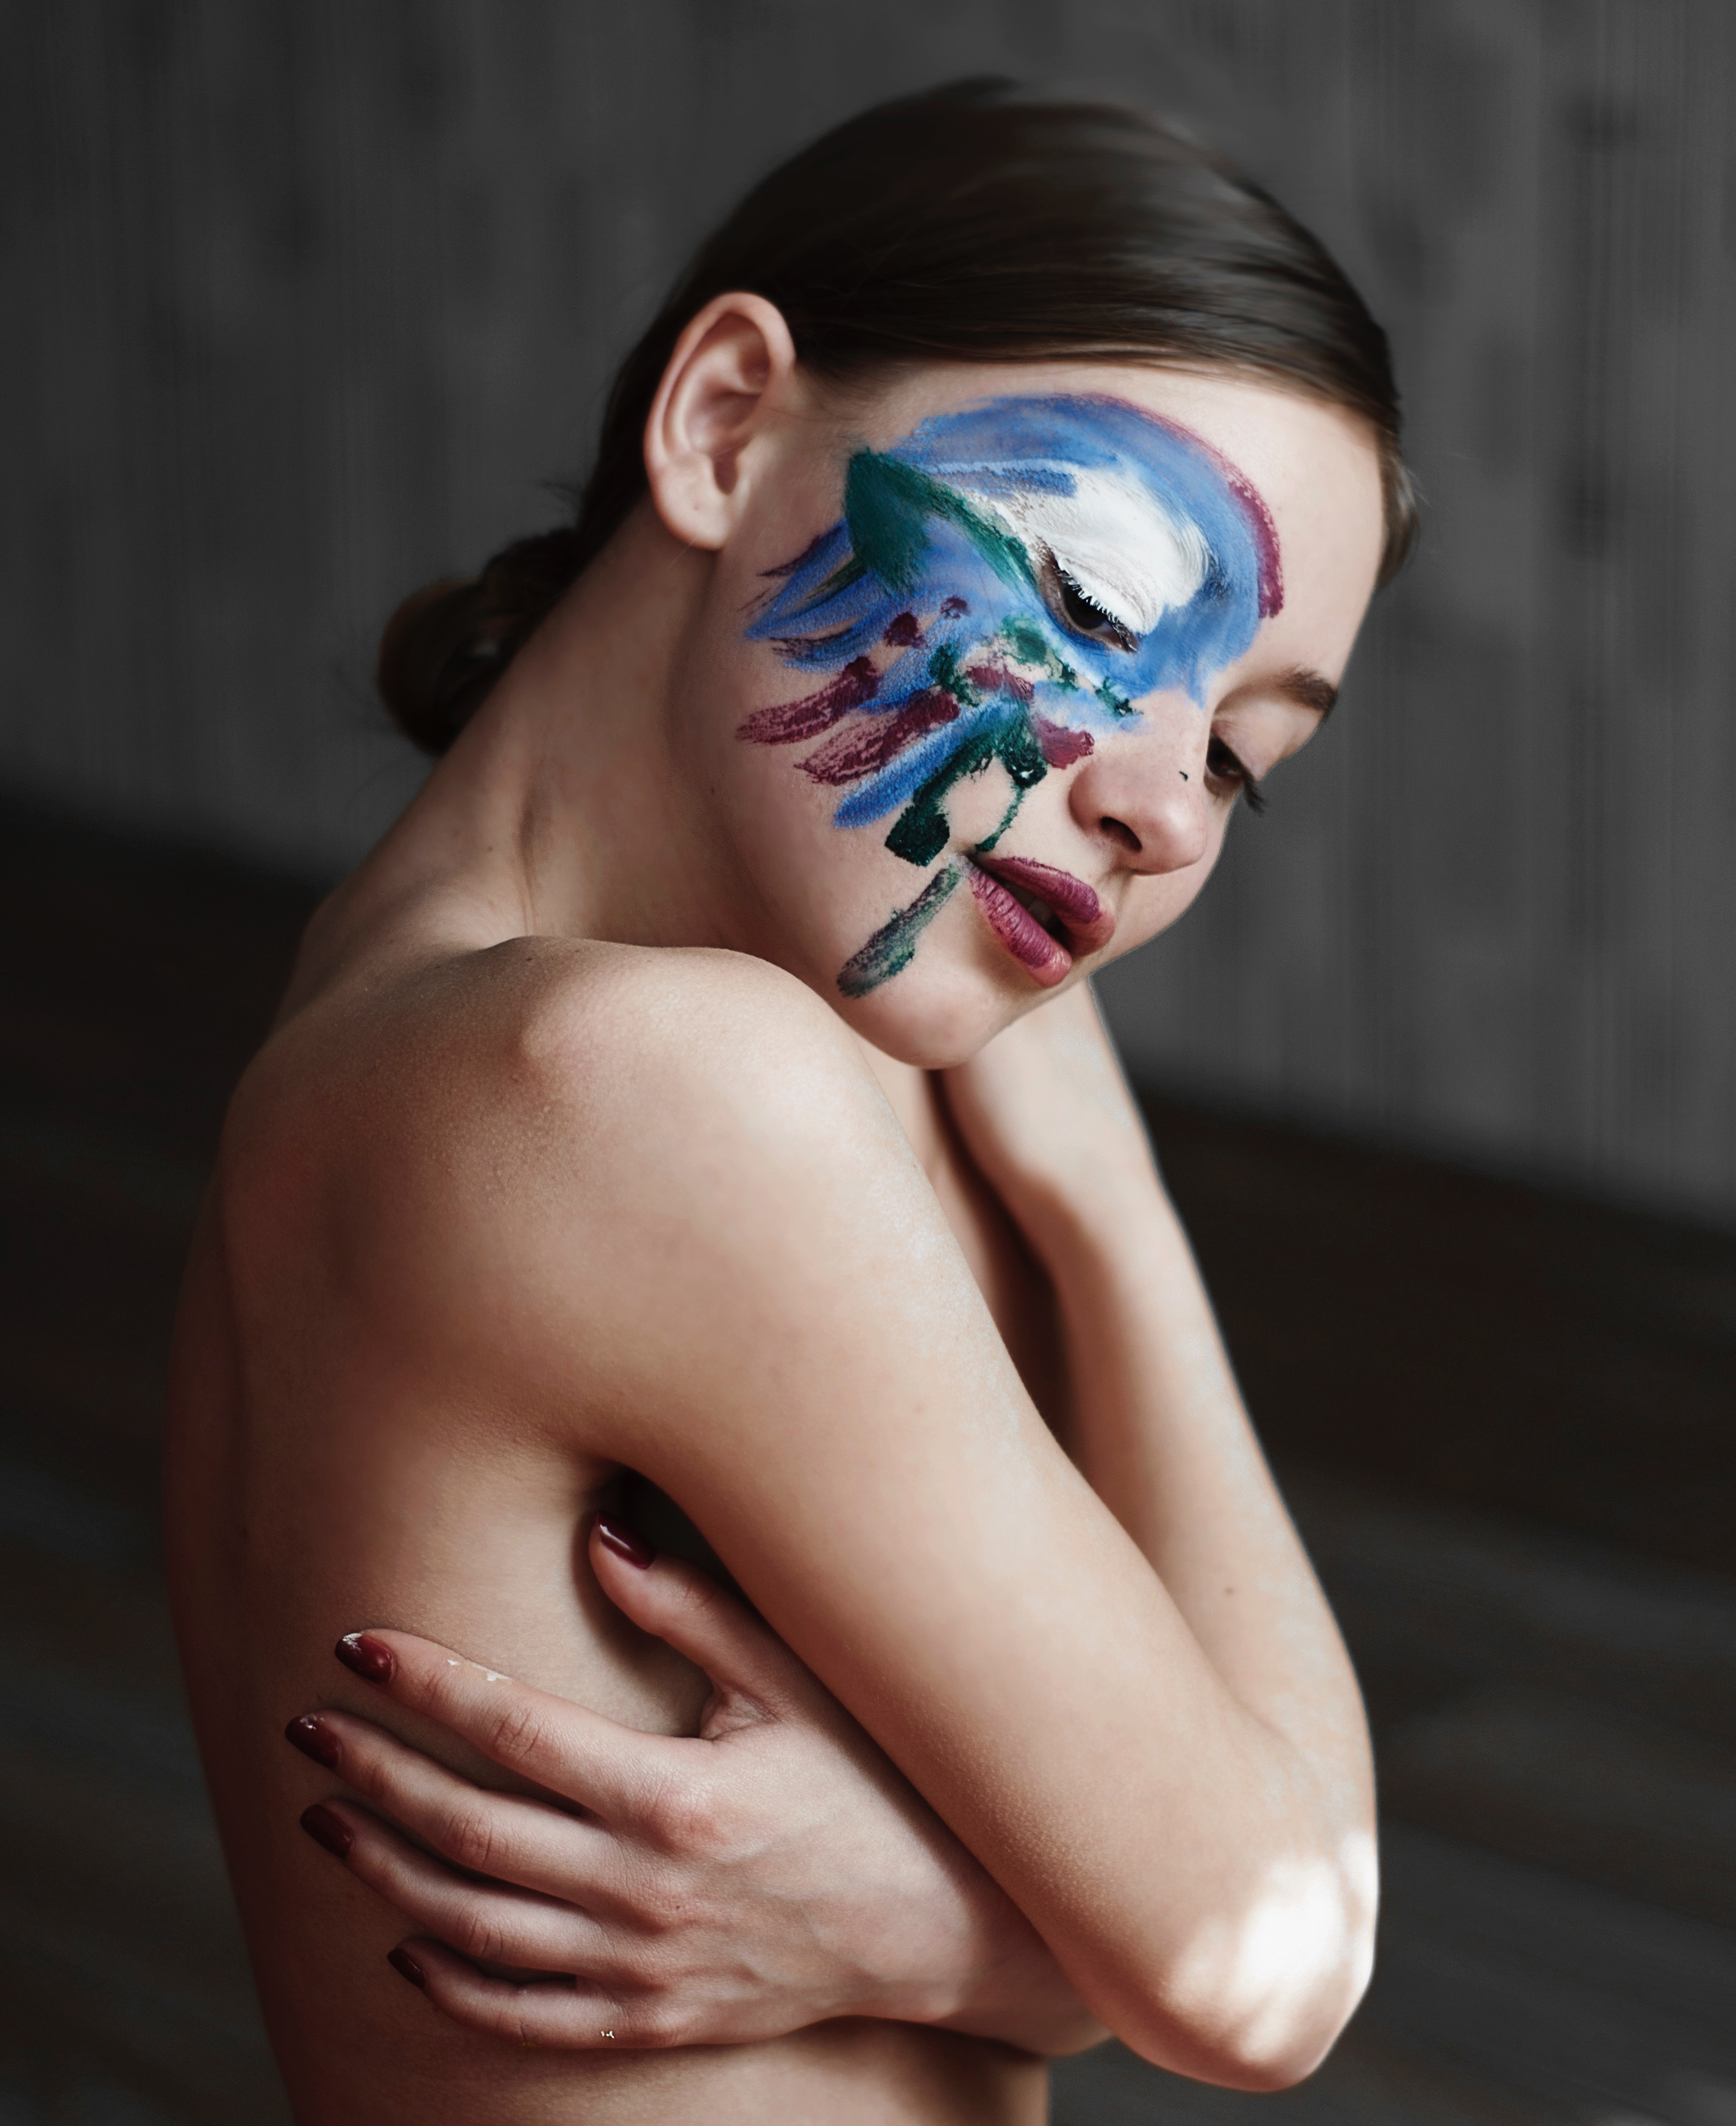
hand, woman, photography, portrait, model, tattoo, close up, face, nose, eye, glasses, head, skin, beauty, organ, photo shoot, sense, portrait photography, art model